1982 Memorial Cup

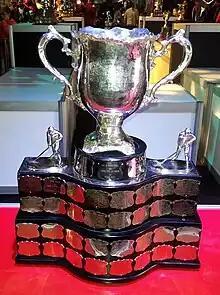
Silver bowl trophy with two large handles, mounted on a wide black plinth engraved with team names on silver plates.

The 1982 Memorial Cup was held May 8–15, 1982, at the Robert Guertin Arena in Hull, Quebec. It was the 64th annual Memorial Cup competition and determined the major junior ice hockey champion of the Canadian Hockey League (CHL). The champions of the Ontario Hockey League (OHL), Quebec Major Junior Hockey League (QMJHL) and Western Hockey League (WHL) – the Kitchener Rangers, Sherbrooke Castors and Portland Winter Hawks respectively – competed for the championship in a double round-robin tournament. The Winter Hawks became the first American-based team to compete for the trophy, while the Rangers defeated the Castors in the final to capture their first Memorial Cup championship. Sherbrooke's Sean McKenna was named tournament most valuable player.